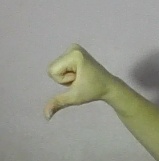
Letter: waw